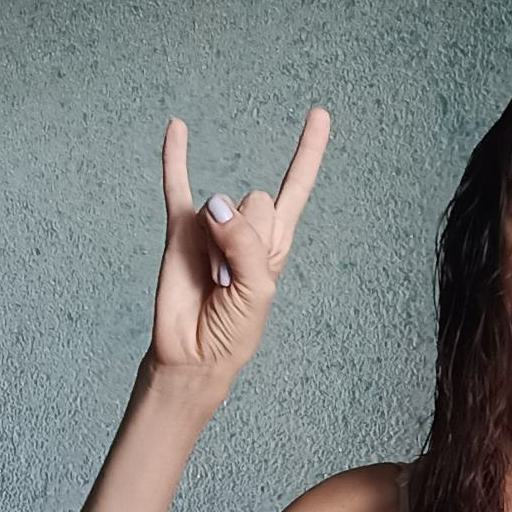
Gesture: rock